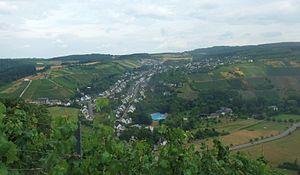
Mertesdorf est une municipalité de la Verbandsgemeinde Ruwer, dans l'arrondissement de Trèves-Sarrebourg, en Rhénanie-Palatinat, dans l'ouest de l'Allemagne.